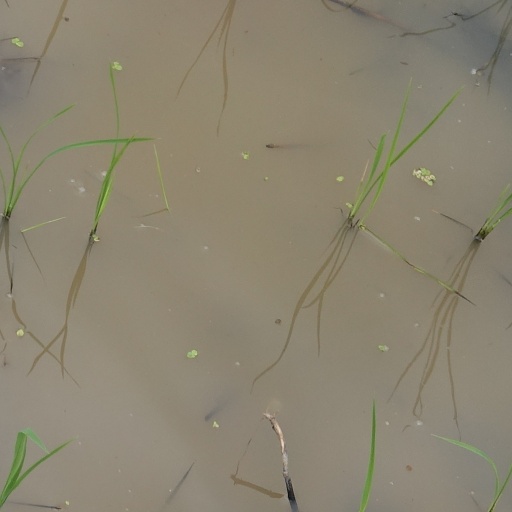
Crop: rice